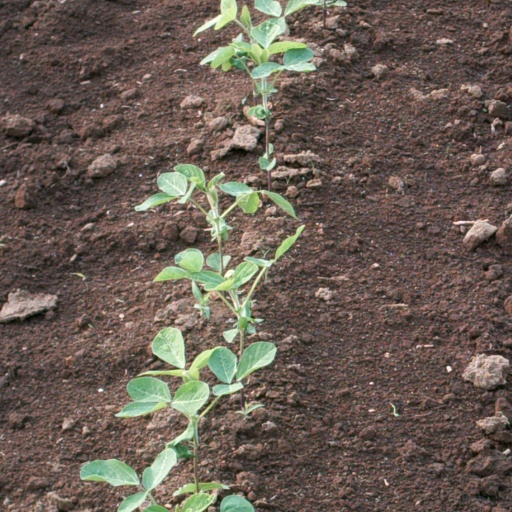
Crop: soybean